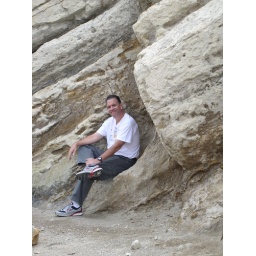
Dad is thinking on his chair rock in Dinasaur Park, CO